Edward Mellon

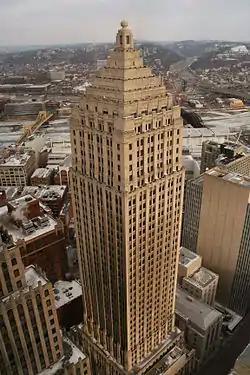
Gulf Tower, Pittsburgh

In 1919, he designed "Villa Maria" in Meadow Lane, Southampton, Long Island, New York, as a holiday home for his family.